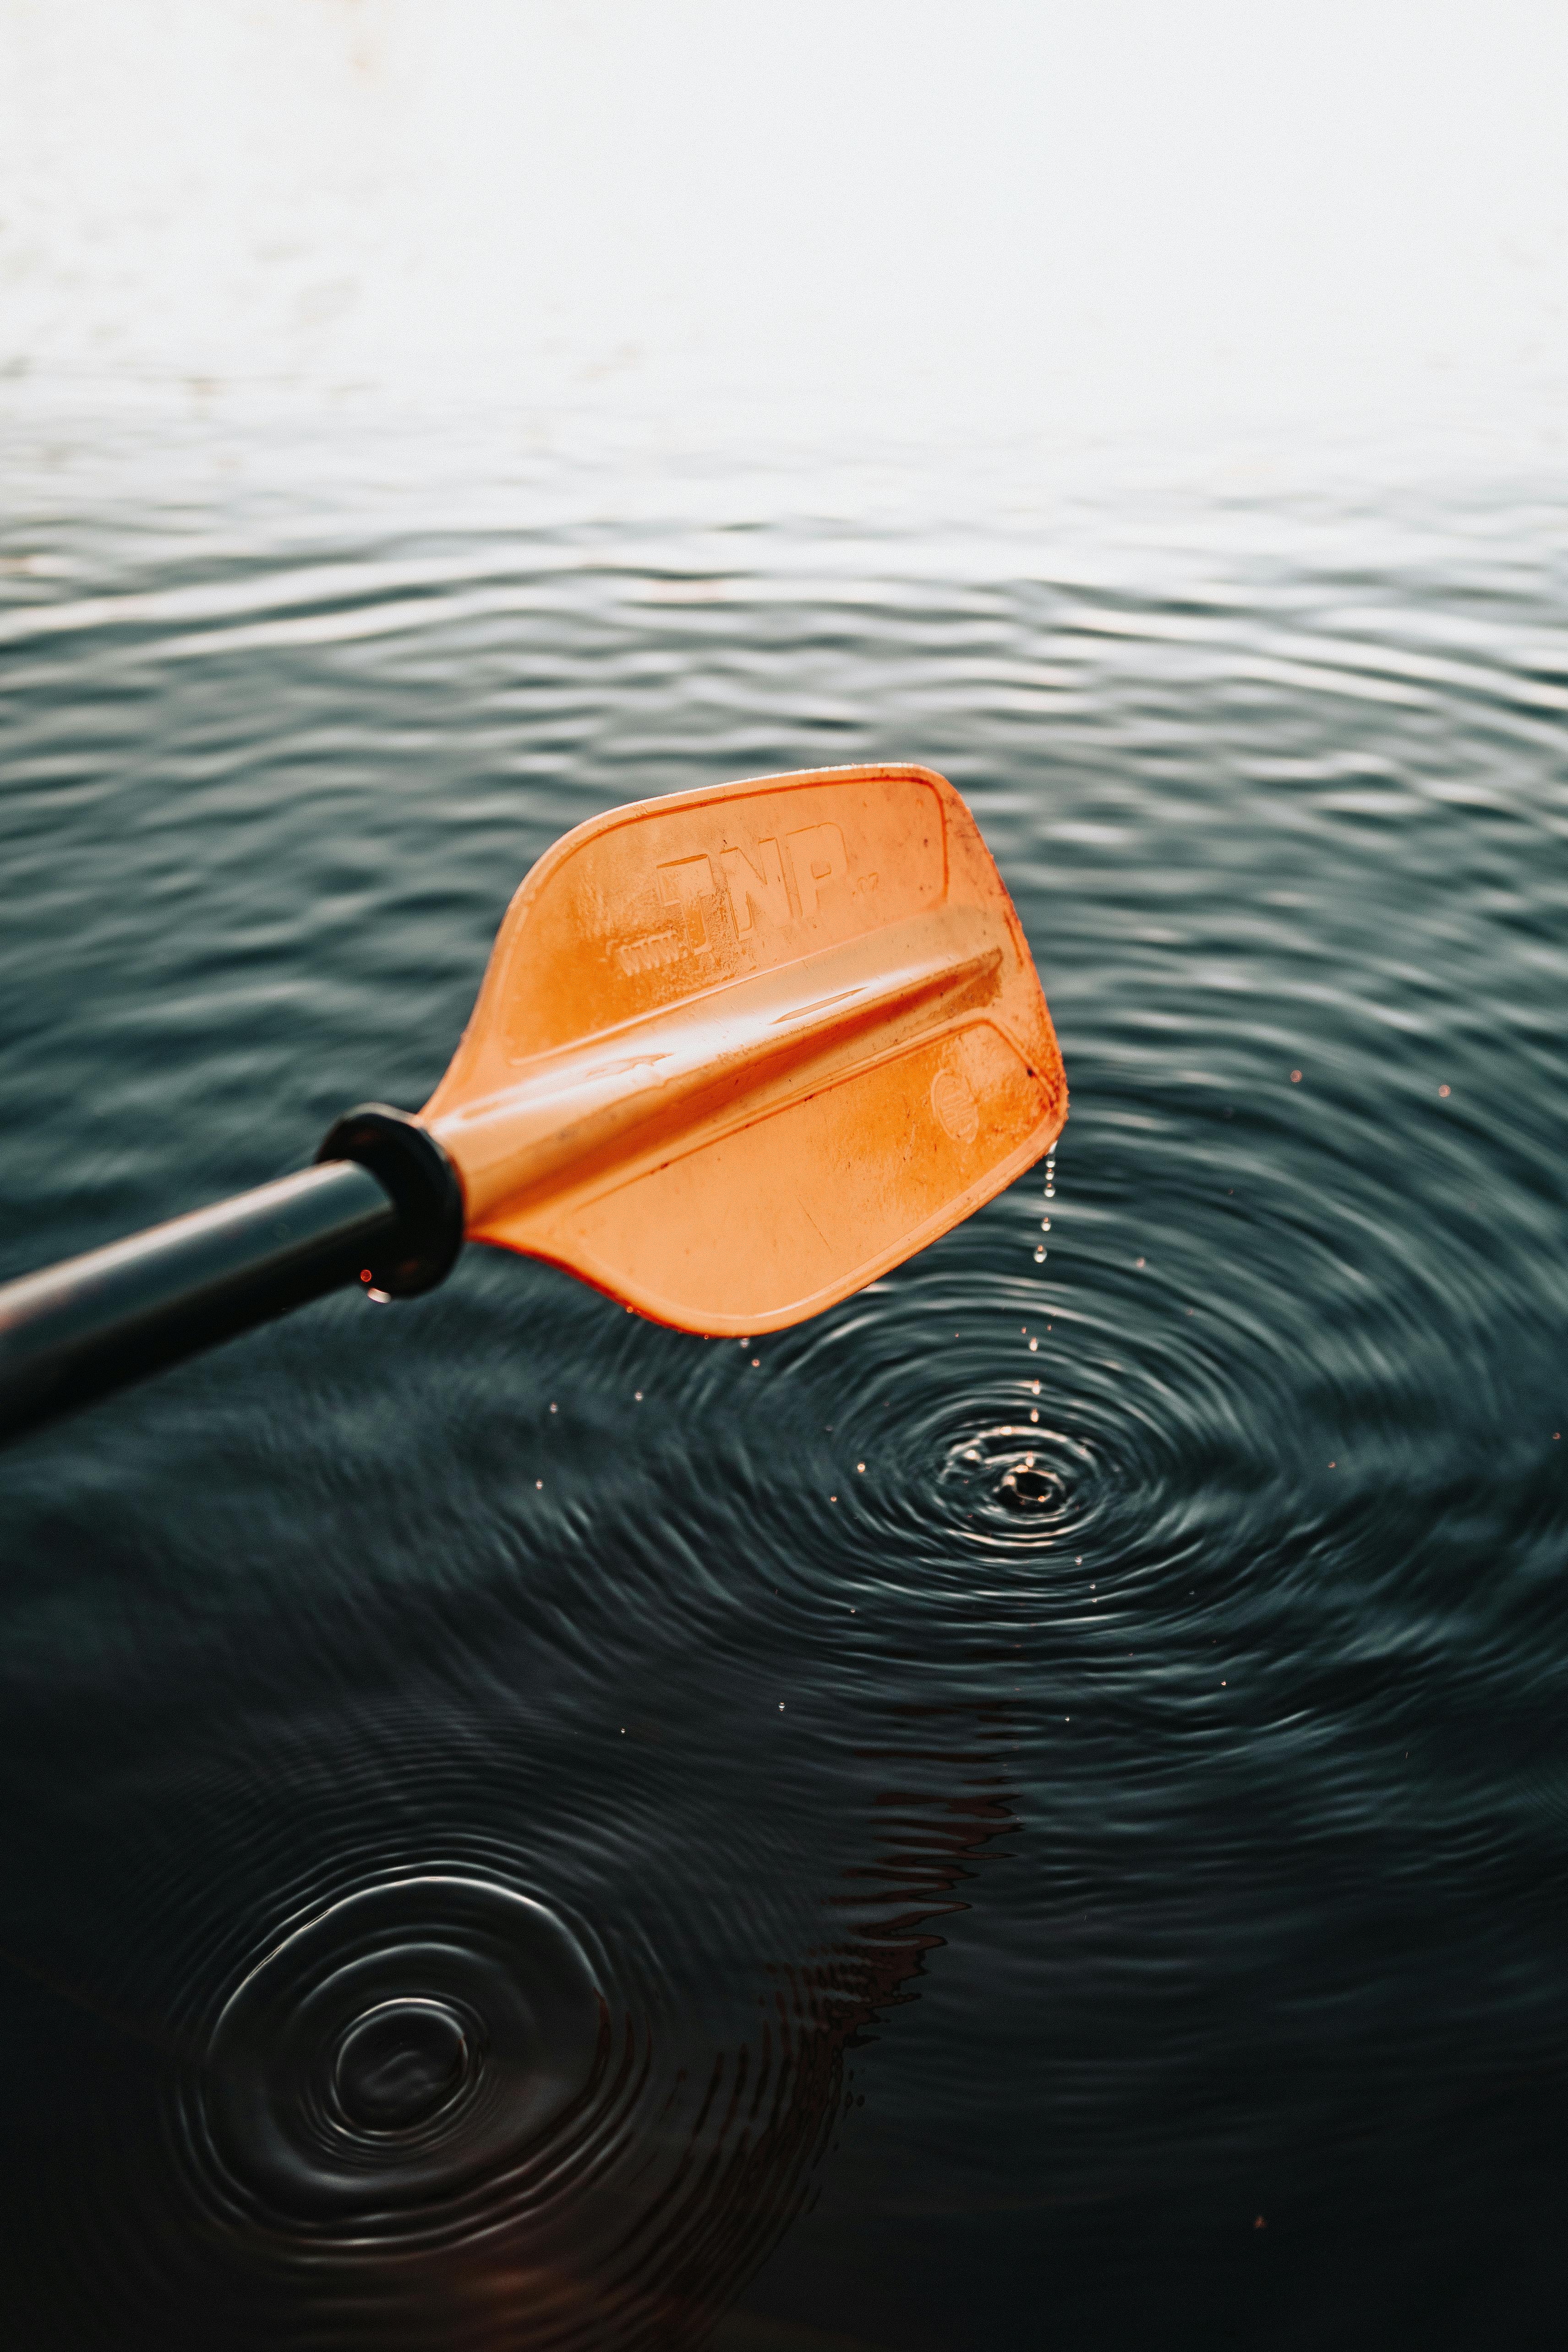
sea, water, liquid, paddle, sports equipment, lake, boats and boating equipment and supplies, orange, wood, watercraft, eyewear, oar, horizon, recreation, personal protective equipment, reflection, sports, water transportation, watercraft rowing, vehicle, canoeing, canoe, ocean, still life photography, kayak, boating, water sport, reservoir